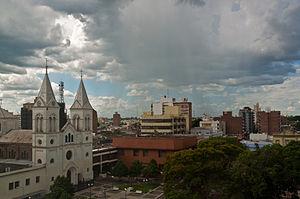
La province d'Entre Ríos est une province de l'Argentine située au nord de la province de Buenos Aires, au sud de la province de Corrientes, à l'est de la province de Santa Fe et à l'ouest de l'Uruguay.